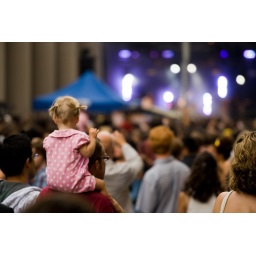
Best seat in the house